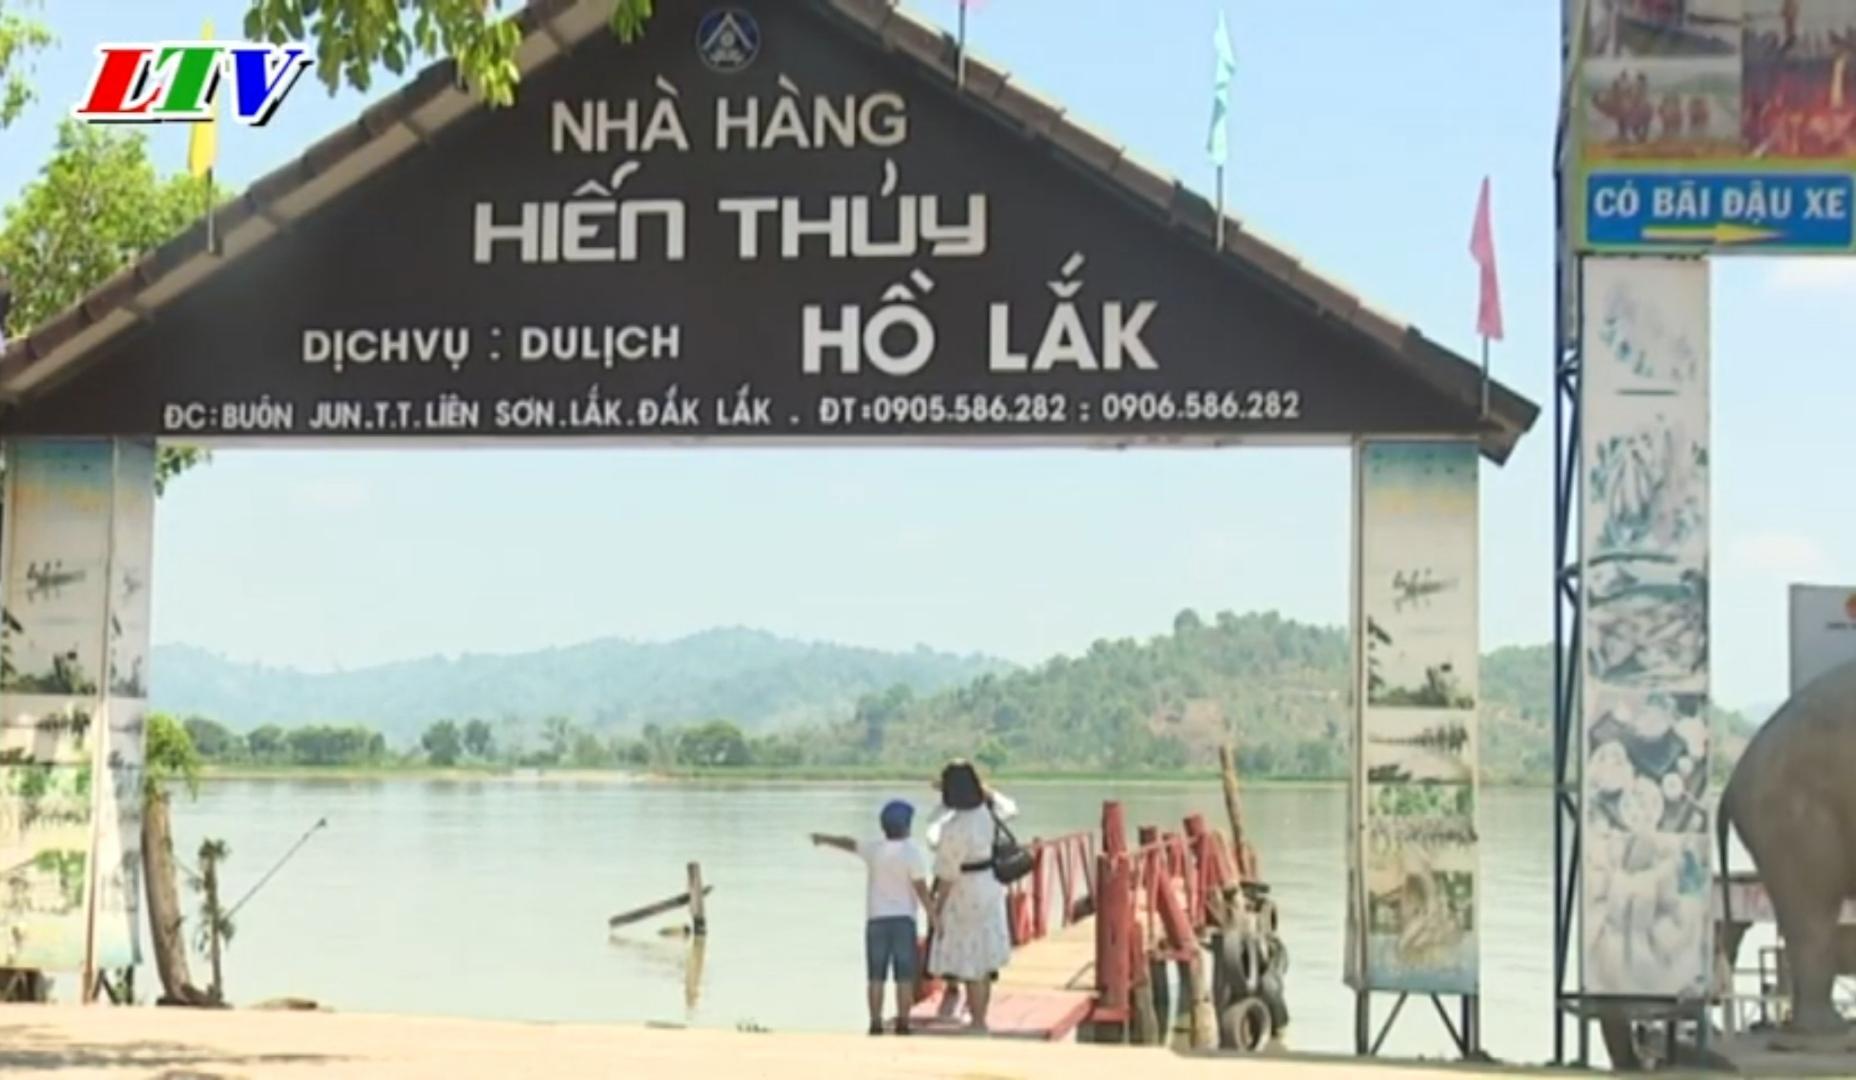
có hai người đang đứng ở khu vực cổng của một nhà hàng